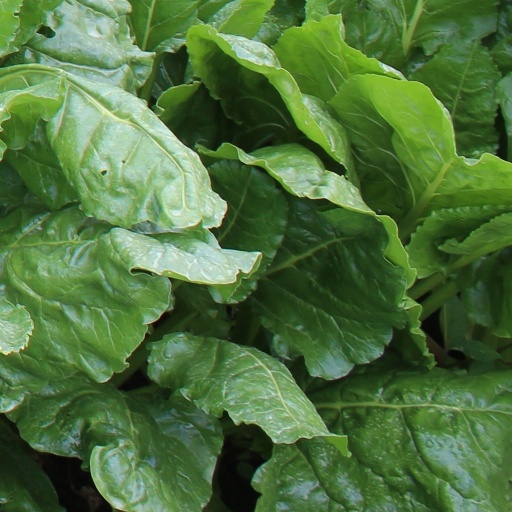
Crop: sugar beet